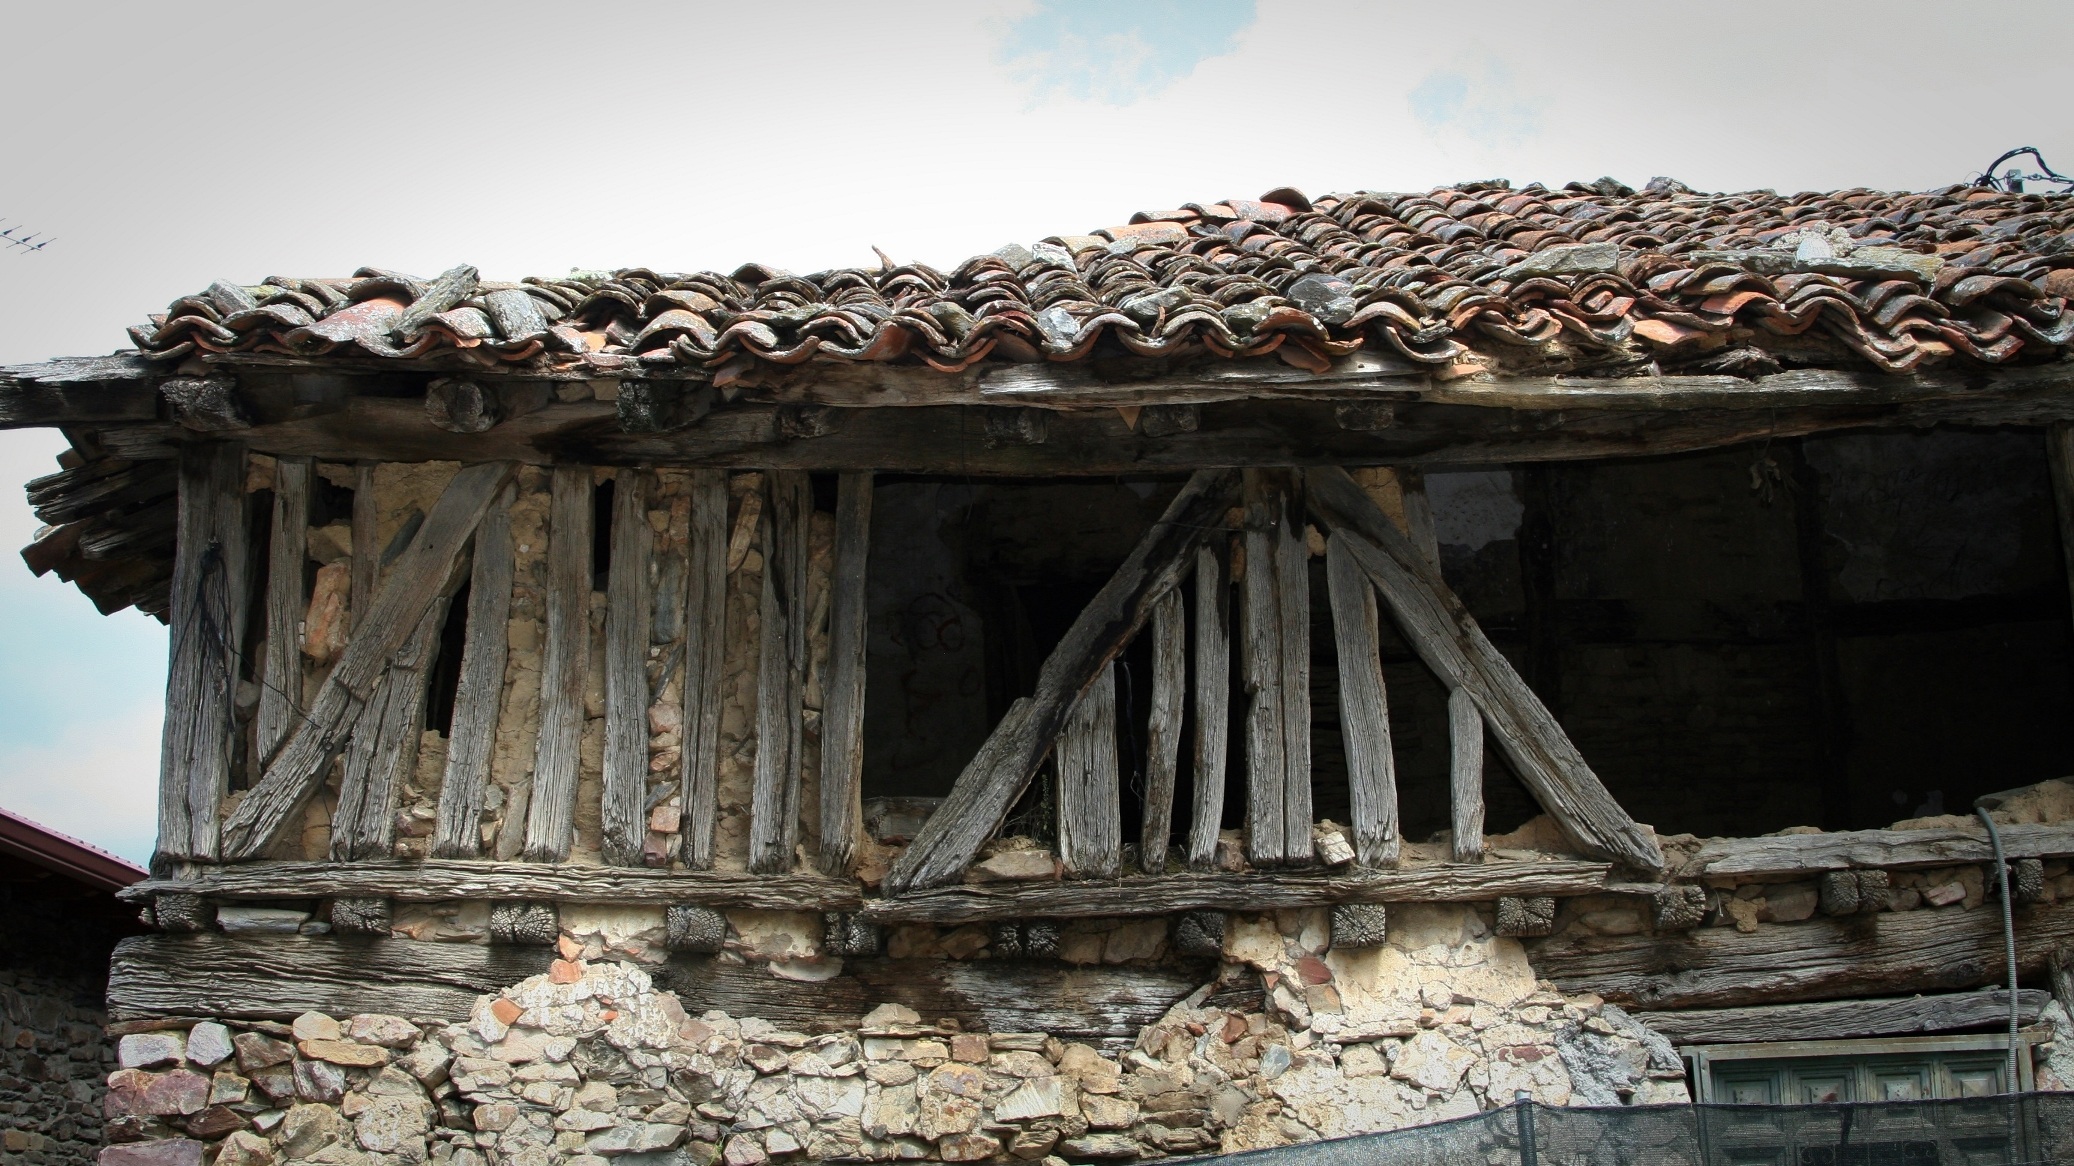
architecture, structure, wood, house, window, old, rural, facade, abandoned, wooden house, old house, temple, ruins, roofs, casa vieja, bed and breakfast, house abandoned, house ruins, ancient history